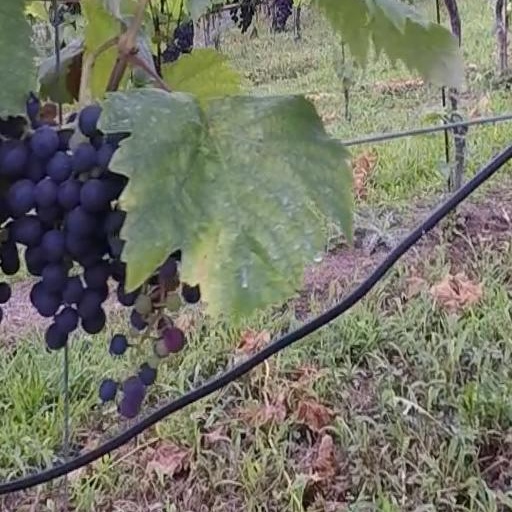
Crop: grape